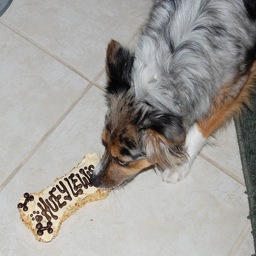
A DOG IS EATING A BONE AT THE FLOOR
A dog is sniffing a chew toy on the floor.
A dog is sniffing a dog bone treat.
A dog eating a dog treat with icing on a white floor.
A dog sniffs at a bone shaped treat on the floor.